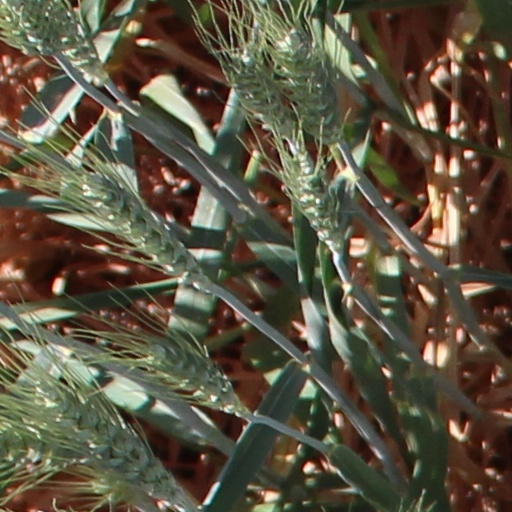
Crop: wheat